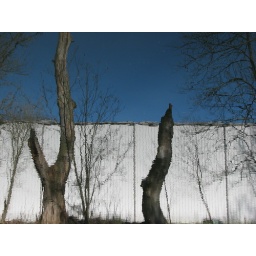
building and tree with blue sky by bigshoot1966